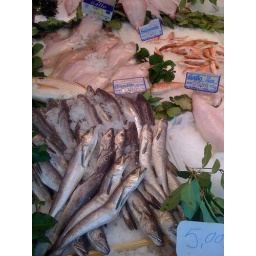
More fish at the market in Chueca, Madrid